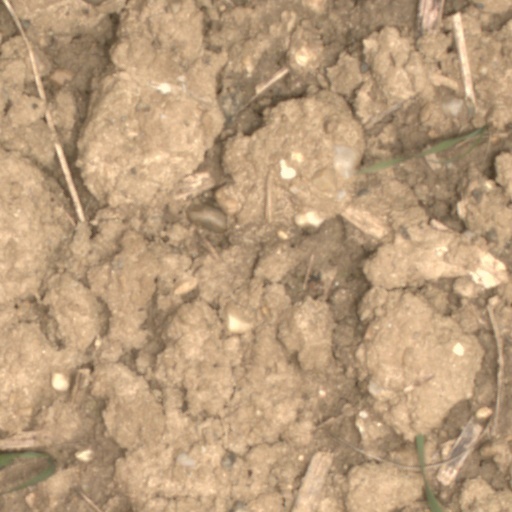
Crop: wheat